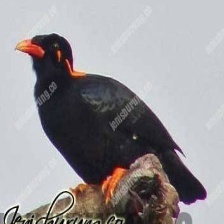
Species: ENGGANO MYNA
Scientific name: GRACULA ENGANENSIS